Second Battle of the Odon

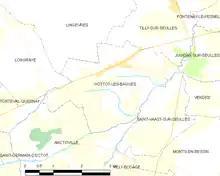

On 16 July, XXX Corps launched Operation Pomegranate. On the right of the corps, the 50th (Northumbrian) Division had held ground north of Hottot since the last week of June and kept the front line disturbed by frequent patrols and raids, which provoked several German counter-attacks supported by tanks. The 56th Independent Brigade had attacked Hottot on 8 July had captured its objective on the main road west of Hottot and then been driven back by a counter-attack, by three infantry companies and which pushed the brigade back across the road. On 11 July, the 231st Brigade attacked Hottot to capture the village. Supported by tanks and an elaborate artillery fire plan, two battalions were able to reach the northern fringe of the village.